San Roque railway station

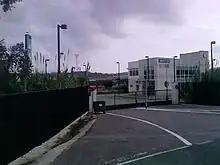
Logistics Centre (goods station) San Roque.

San Roque station (called in the railway system "San Roque-La Línea", due to the proximity of La Línea de la Concepción) is located in a neighbourhood belonging to the municipality of San Roque in the Cadiz province. The population of the neighbourhood is 2,582 inhabitants and it is situated between the river and the Guadarranque mountain. This neighbourhood is bordered by Taraguilla.